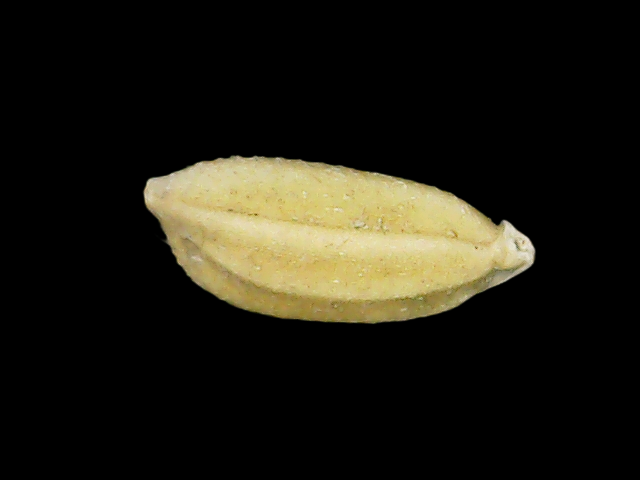
Rice variety: Bd33